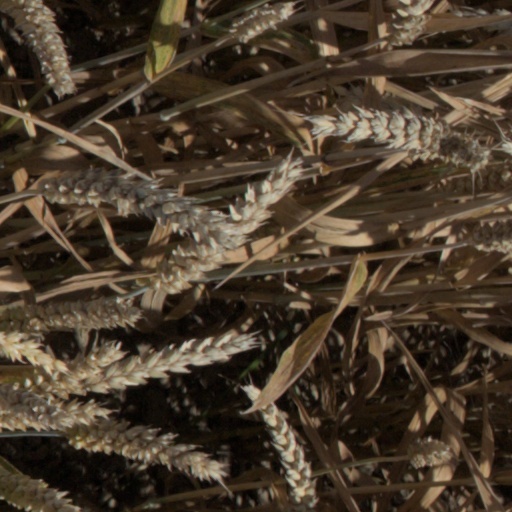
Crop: wheat